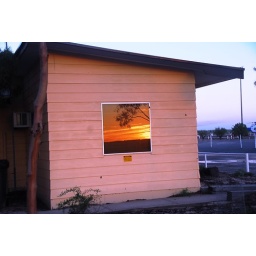
a rather pretty sunrise reflected in the window of a rather ugly building